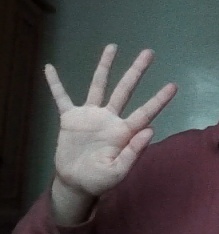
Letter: sheen